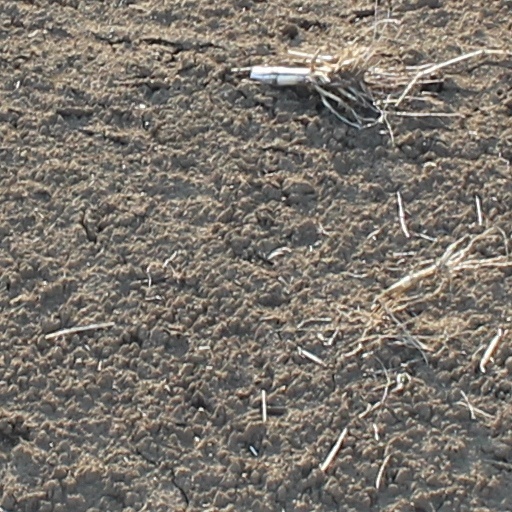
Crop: wheat